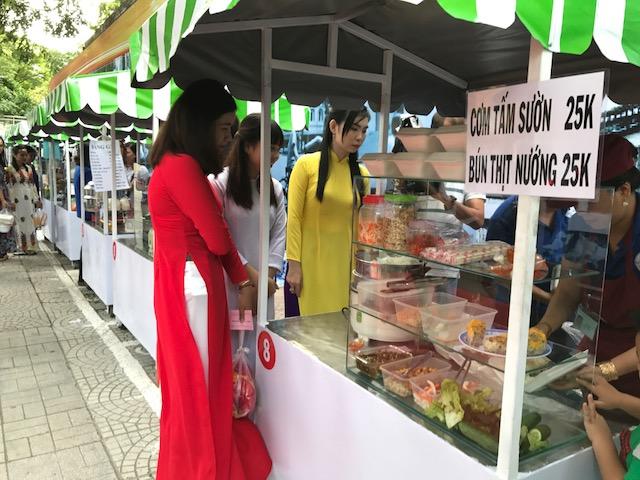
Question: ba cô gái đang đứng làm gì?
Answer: đang đứng mua cơm tấm và bún thịt nướng